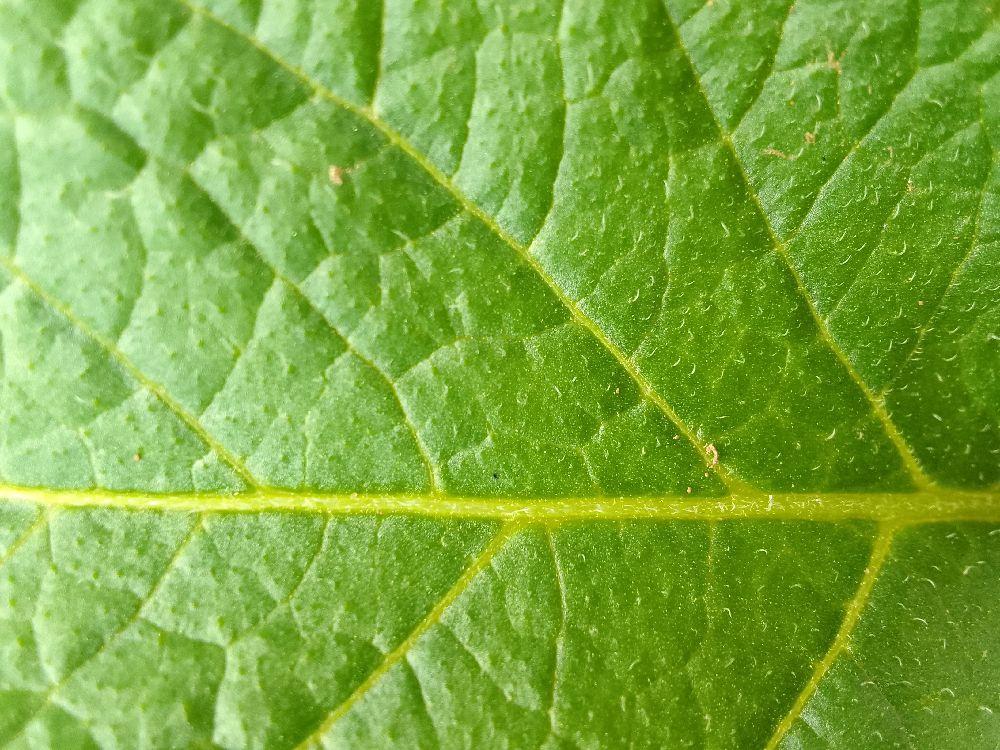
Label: Healthy